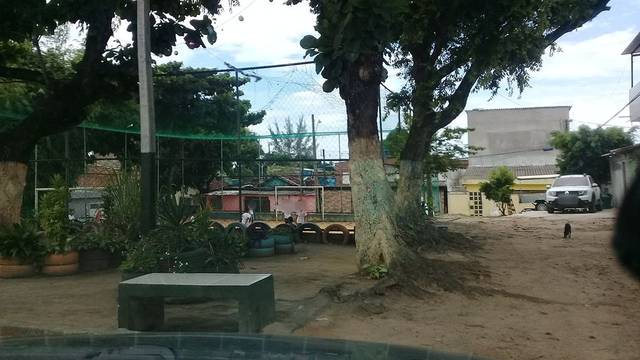
Region: Brazil
Coordinates: -8.122, -34.955